Boulogne-Tintelleries station

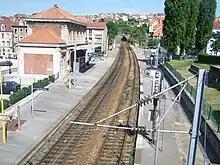
Boulogne-Tintelleries station

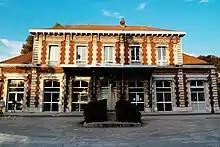
Front of the station

Boulogne-Tintelleries is a railway station serving the historic centre of Boulogne. It opened on May 1, 1893, is located on the Boulogne–Calais railway and served by the SNCF local TER Hauts-de-France.